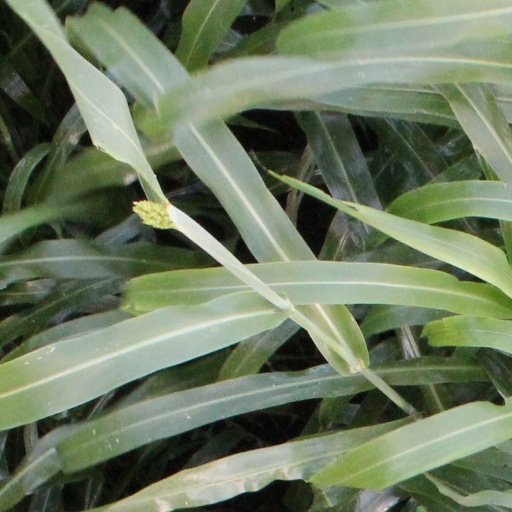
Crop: sorghum